Mining industry of Nigeria

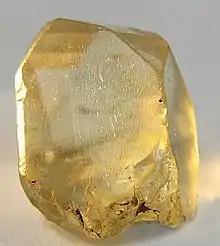
Topaz from the Jos Plateau in Plateau State

The mining of minerals in Nigeria accounts for only 0.3% of its gross domestic product, due to the influence of its vast oil resources. The domestic mining industry is underdeveloped, leading to Nigeria having to import minerals that it could produce domestically, such as salt or iron ore. The rights to ownership of mineral resources is held by the Federal Government of Nigeria, which grants titles to organizations to explore, mine, and sell mineral resources. Organized mining began in 1903, when the Mineral Survey of the Northern Protectorates was created by the British colonial government. A year later, the Mineral Survey of the Southern Protectorates was founded. By the 1940s, Nigeria was a major producer of tin, columbite, and coal. The discovery of oil in 1956 hurt the mineral extraction industries, as government and industry both began to focus on this new resource. The Nigerian Civil War in the late 1960s led many expatriate mining experts to leave the country.